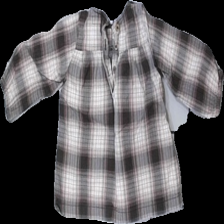
View: back
Type: Blouse
Category: Children
Brand: Not in the list
Brand text on label: newbie
Colors: Brown, Pink, White
Material: 100% Cotton
Pattern: Checkered print
Cut: Regular
Size: 68
Season: All
Price range: 50-100
Recommended usage: Reuse
Description: checkered blouse